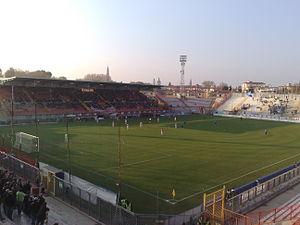
Le stade Romeo-Menti est un stade de football de la ville de Vicence, en Vénétie, avec une capacité de 12 400 places assises. Le stade a été construit en 1935.